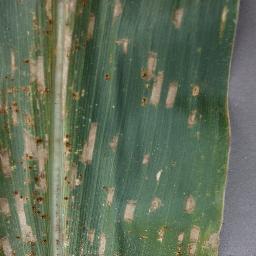
Label: Corn___Cercospora_leaf_spot Gray_leaf_spot